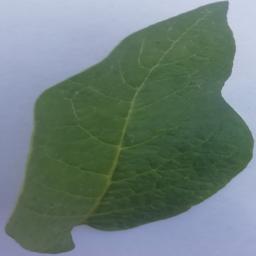
Label: Potato___Healthy